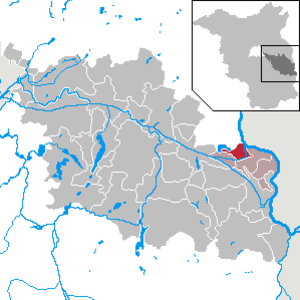
Brieskow-Finkenheerd est une commune de l'arrondissement d'Oder-Spree, au Brandebourg, en Allemagne.